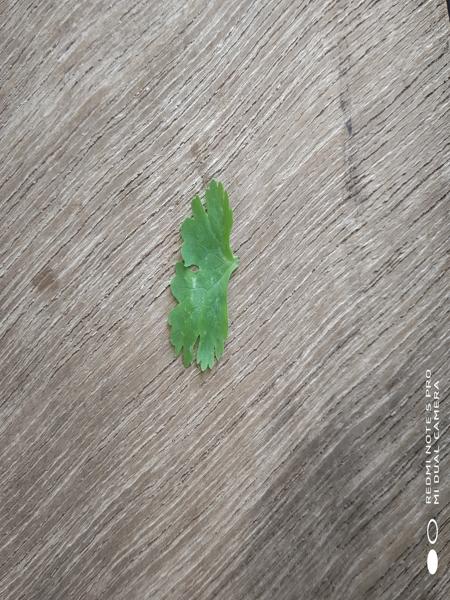
Plant: Coriender